Mulford B. Foster

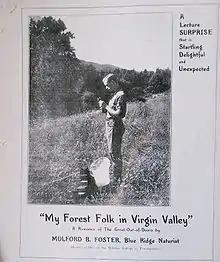
Mulford's brochure advertising his nature lectures.

Between the years of 1908-1918 he enjoyed the great influence of Elbert Hubbard. Hubbard, a writer and publisher of east Aurora, N.Y. had established a philosophical society which coincided with the developing philosophy held by Mulford. He was invited to lecture in New York on the top of snakes. The presentation earned him much favorable publicity because he had live snakes on stage with him. During the presentation they coiled around his neck, found refuge in his pockets or slid inside his shirt against his warm body. His motive was to teach the audience understanding and acceptance toward snakes. He lectured in many eastern cities and Mulford received publicity from Elbert in several ways, even having him write the chapter called "Just Snakes" in one of his books called "So Here Then Cometh Pig-pen Pete; Or, Some Chums of Mine".